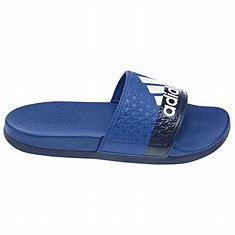
Brand: Adidas
Model: Adilette Comfort